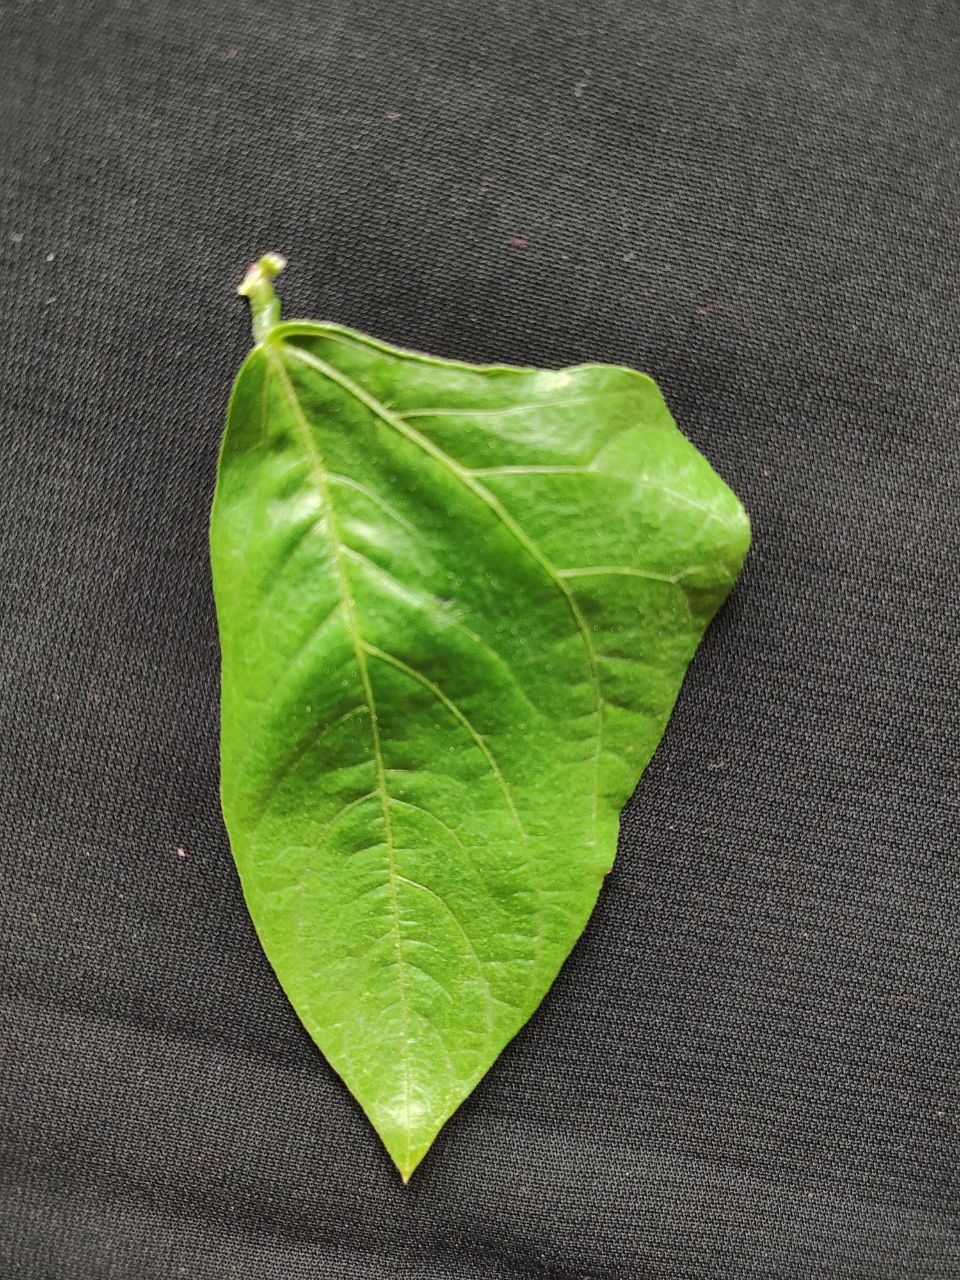
Crop: cowpea
Leaf condition: Fresh Leaf